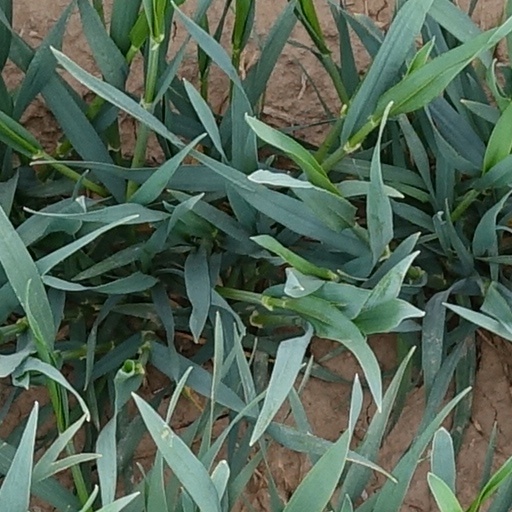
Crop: wheat